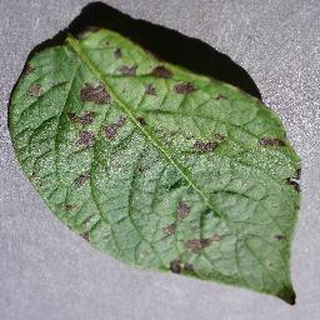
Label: potato_early_blight